Cramond Roman Fort

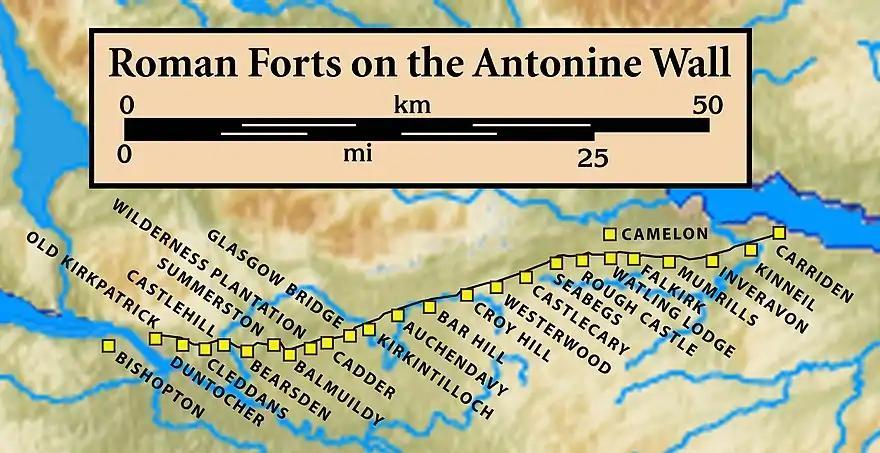
Forts and "Fortlets" associated with the Antonine Wall from west to east: Bishopton, Old Kilpatrick, Duntocher, "Cleddans", Castlehill, Bearsden, "Summerston", Balmuildy, "Wilderness Plantation", Cadder, "Glasgow Bridge", Kirkintilloch, Auchendavy, Bar Hill, Croy Hill, Westerwood, Castlecary, "Seabegs", Rough Castle, Camelon, "Watling Lodge", Falkirk, Mumrills, Inveravon, "Kinneil", Carriden

Stone tools have been recovered from the fort from the Mesolithic period by archaeologists and there is a Mesolithic site just to the north from the Late Mesolithic period in Scotland (dated to 8600–8400 BC). This has led archaeologists to conclude the fort was built over a Mesolithic site or sites.